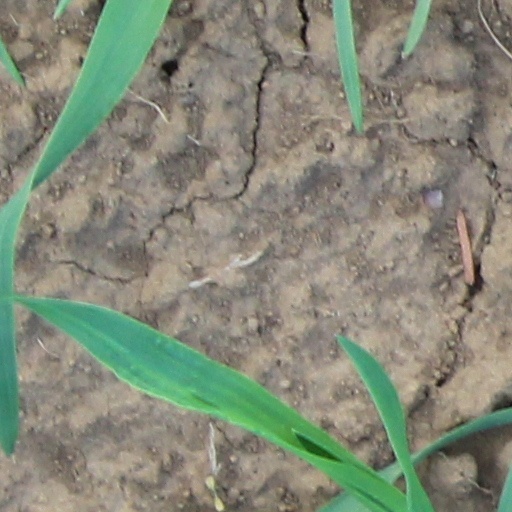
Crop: wheat